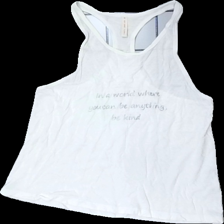
View: front
Type: Tank top
Category: Ladies
Brand: Filippa K
Colors: White
Material: 52% viscose 48% cotton
Pattern: Other
Cut: Regular
Size: M
Season: Summer
Damage location: top center
Damage 2 location: top right
Price range: <50
Recommended usage: Reuse
Description: vitt linne med text på